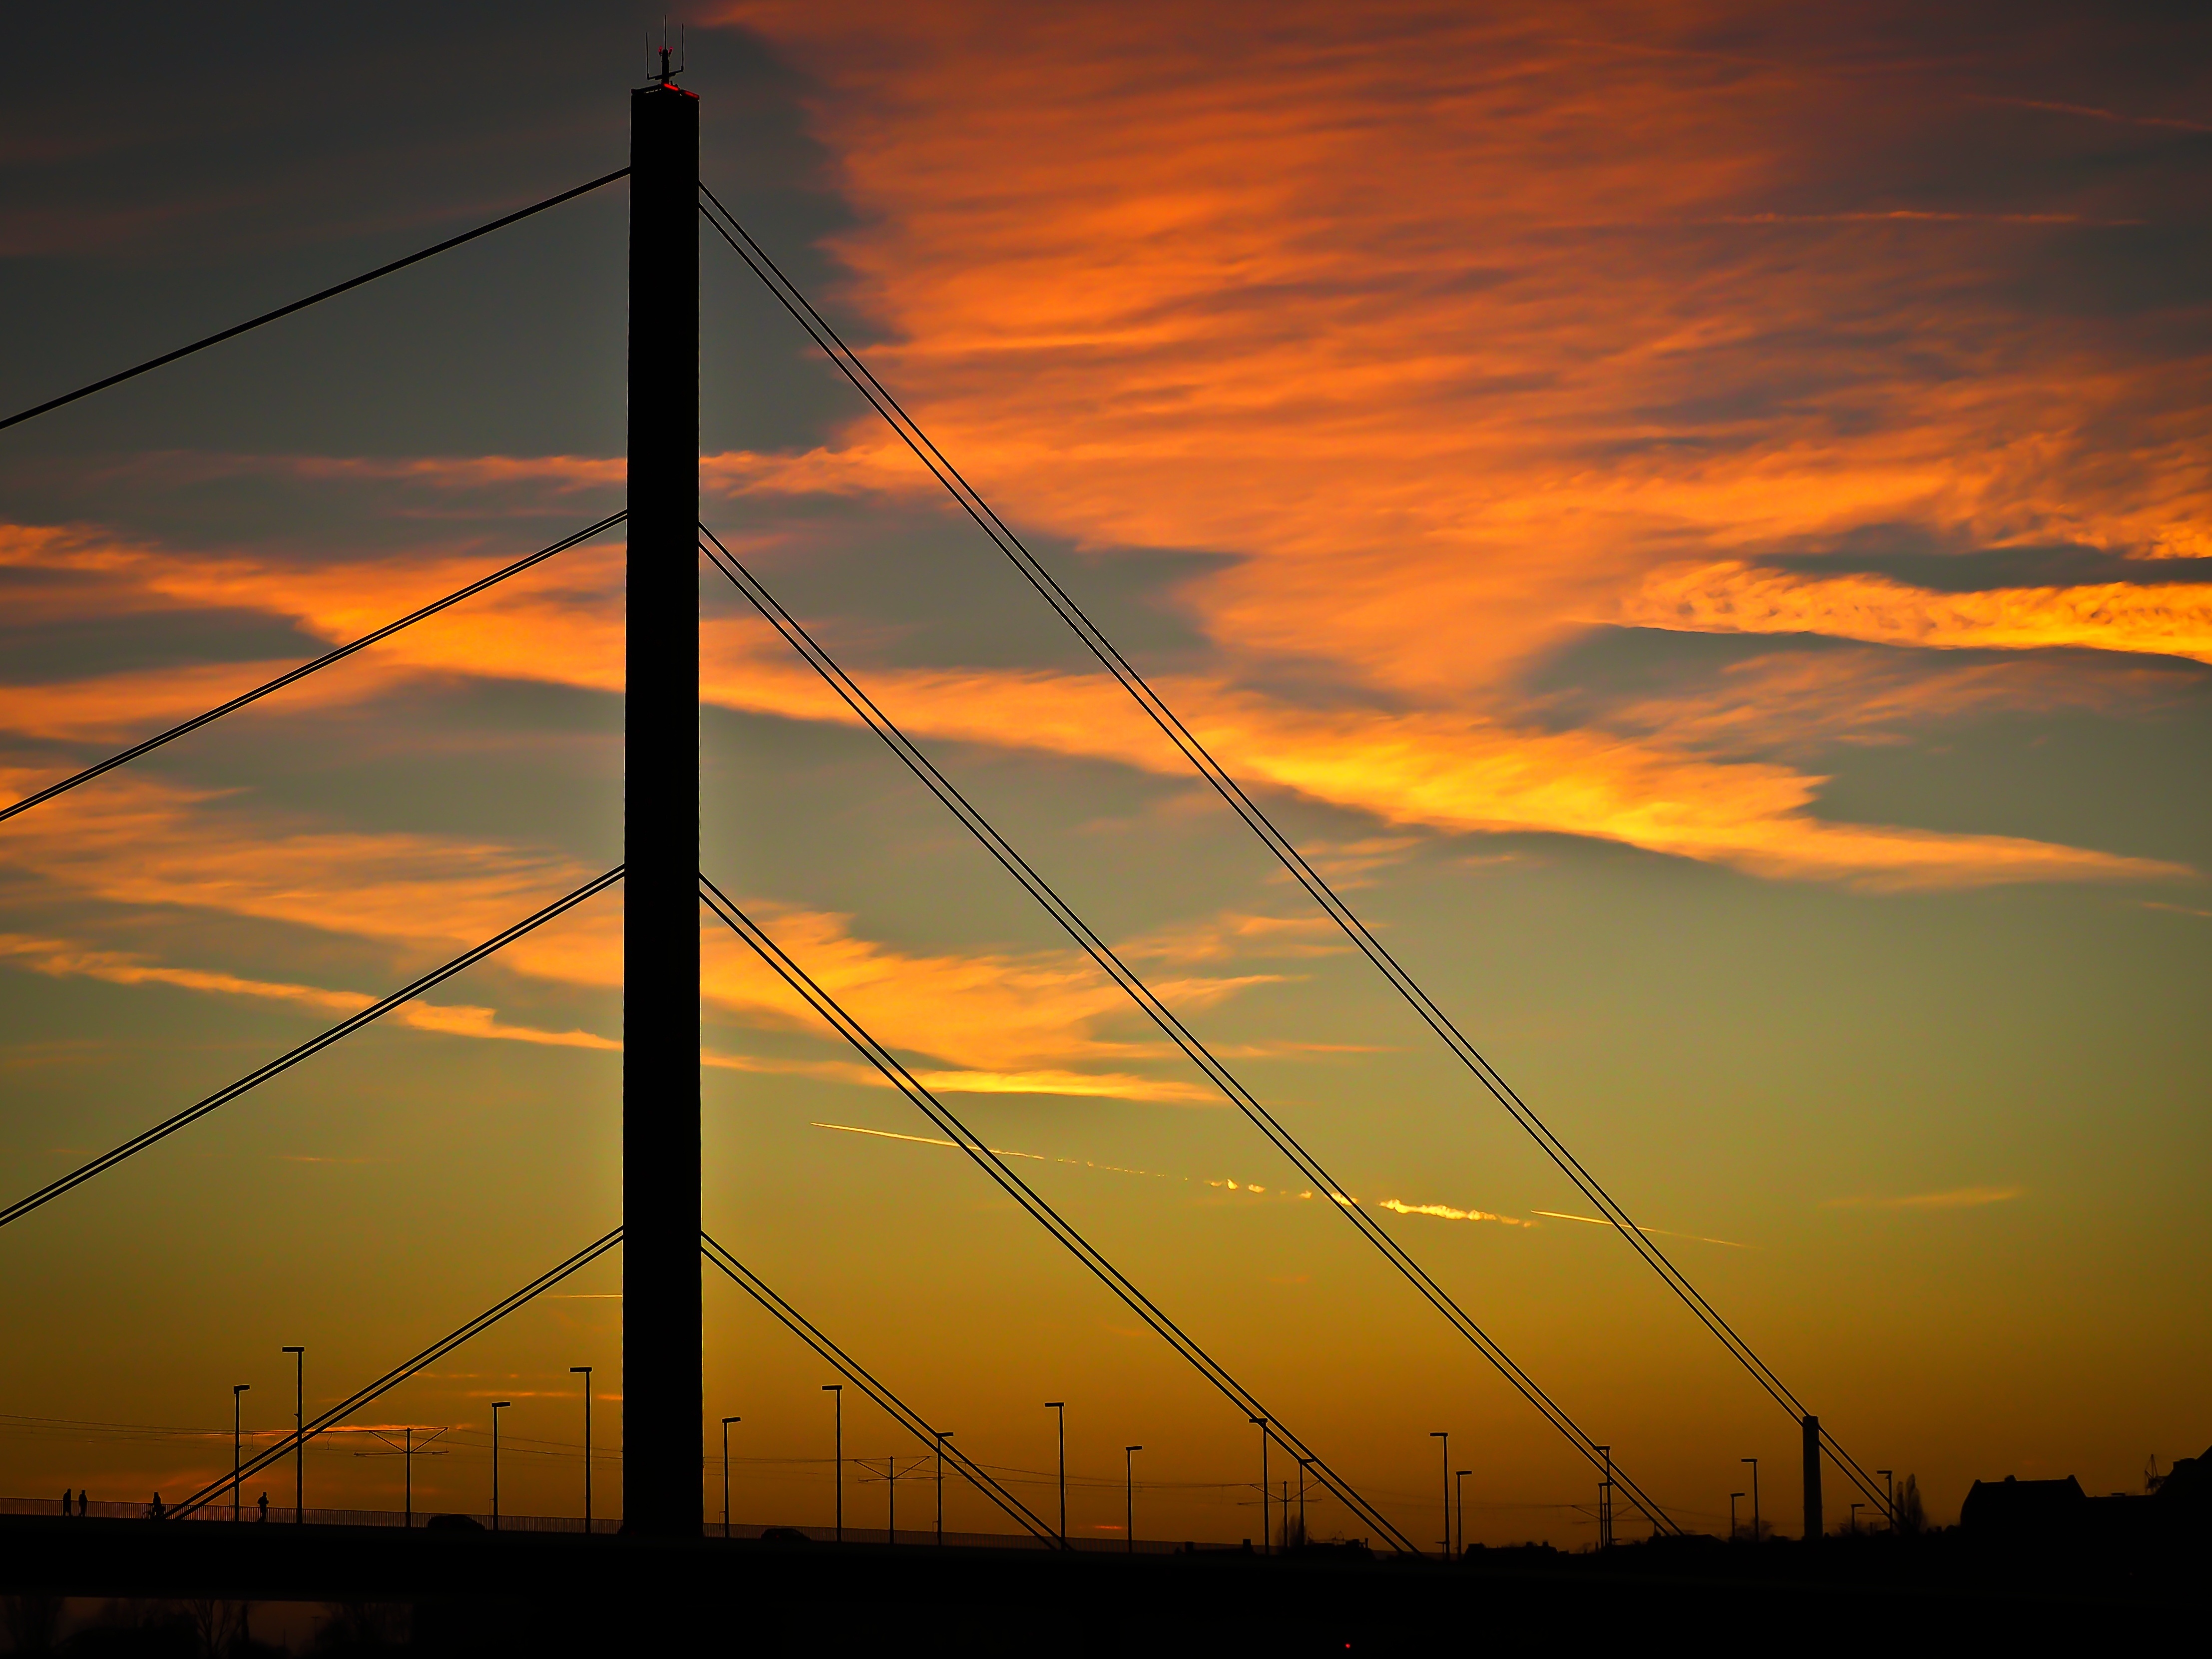
horizon, cloud, sky, sun, sunrise, sunset, skyline, sunlight, morning, dawn, atmosphere, river, dusk, evening, line, red, glow, clouds, abendstimmung, rhine, atmospheric, afterglow, evening sky, dusseldorf, rheinbr cke, meteorological phenomenon